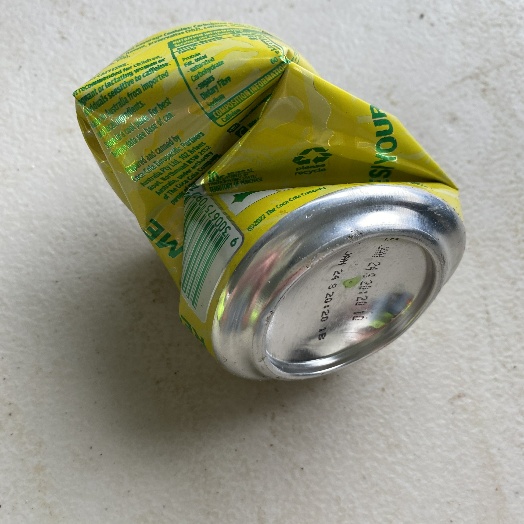
Label: Metal